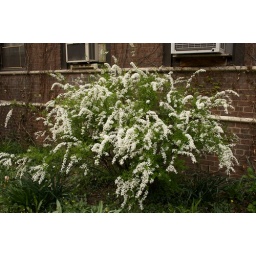
White flowers blooming in front of a dreary building facade